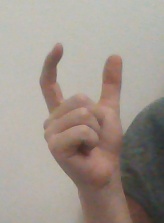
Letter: nun